Marie Grisier-Montbazon

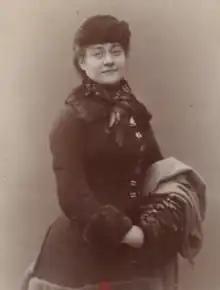

Marie Grisier-Montbazon (née Marie-Rose Livergne (29 January 1859 − 18 October 1922), sometimes called Marie Montbazon, was a French actress and singer.